Battle of Velestino

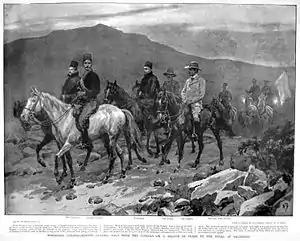
Sketch of the European press correspondents and consuls leaving Volos as peace envoys to Edhem Pasha

The Ottoman attack began at dawn (5:00) on the 30th, with Naim Pasha's column attacking the Ovrias Gala and Pilaf Tepe heights, with support from a battery at Rizomylos. The attacking Ottoman forces, however, were repulsed both at Ovrias Gala and in front of Velestino. The Greeks were aided by the recently arrived field battery, which took position near the railway station at 9:00.